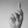
ASL letter: K